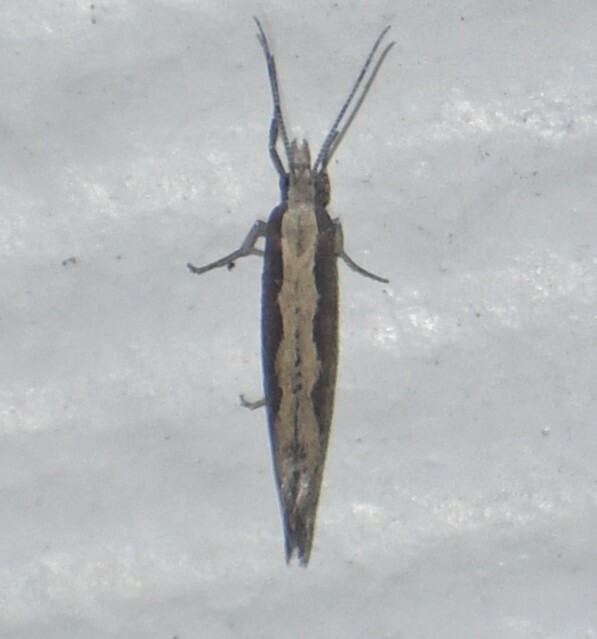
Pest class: diamondback_moth